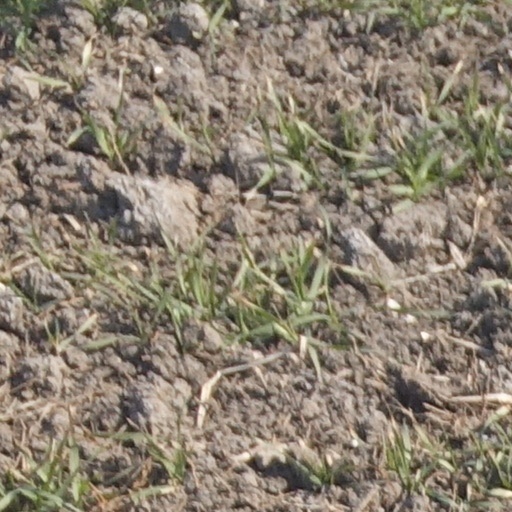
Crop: wheat